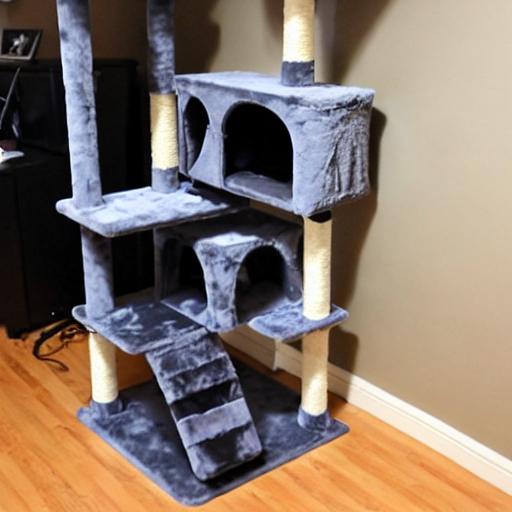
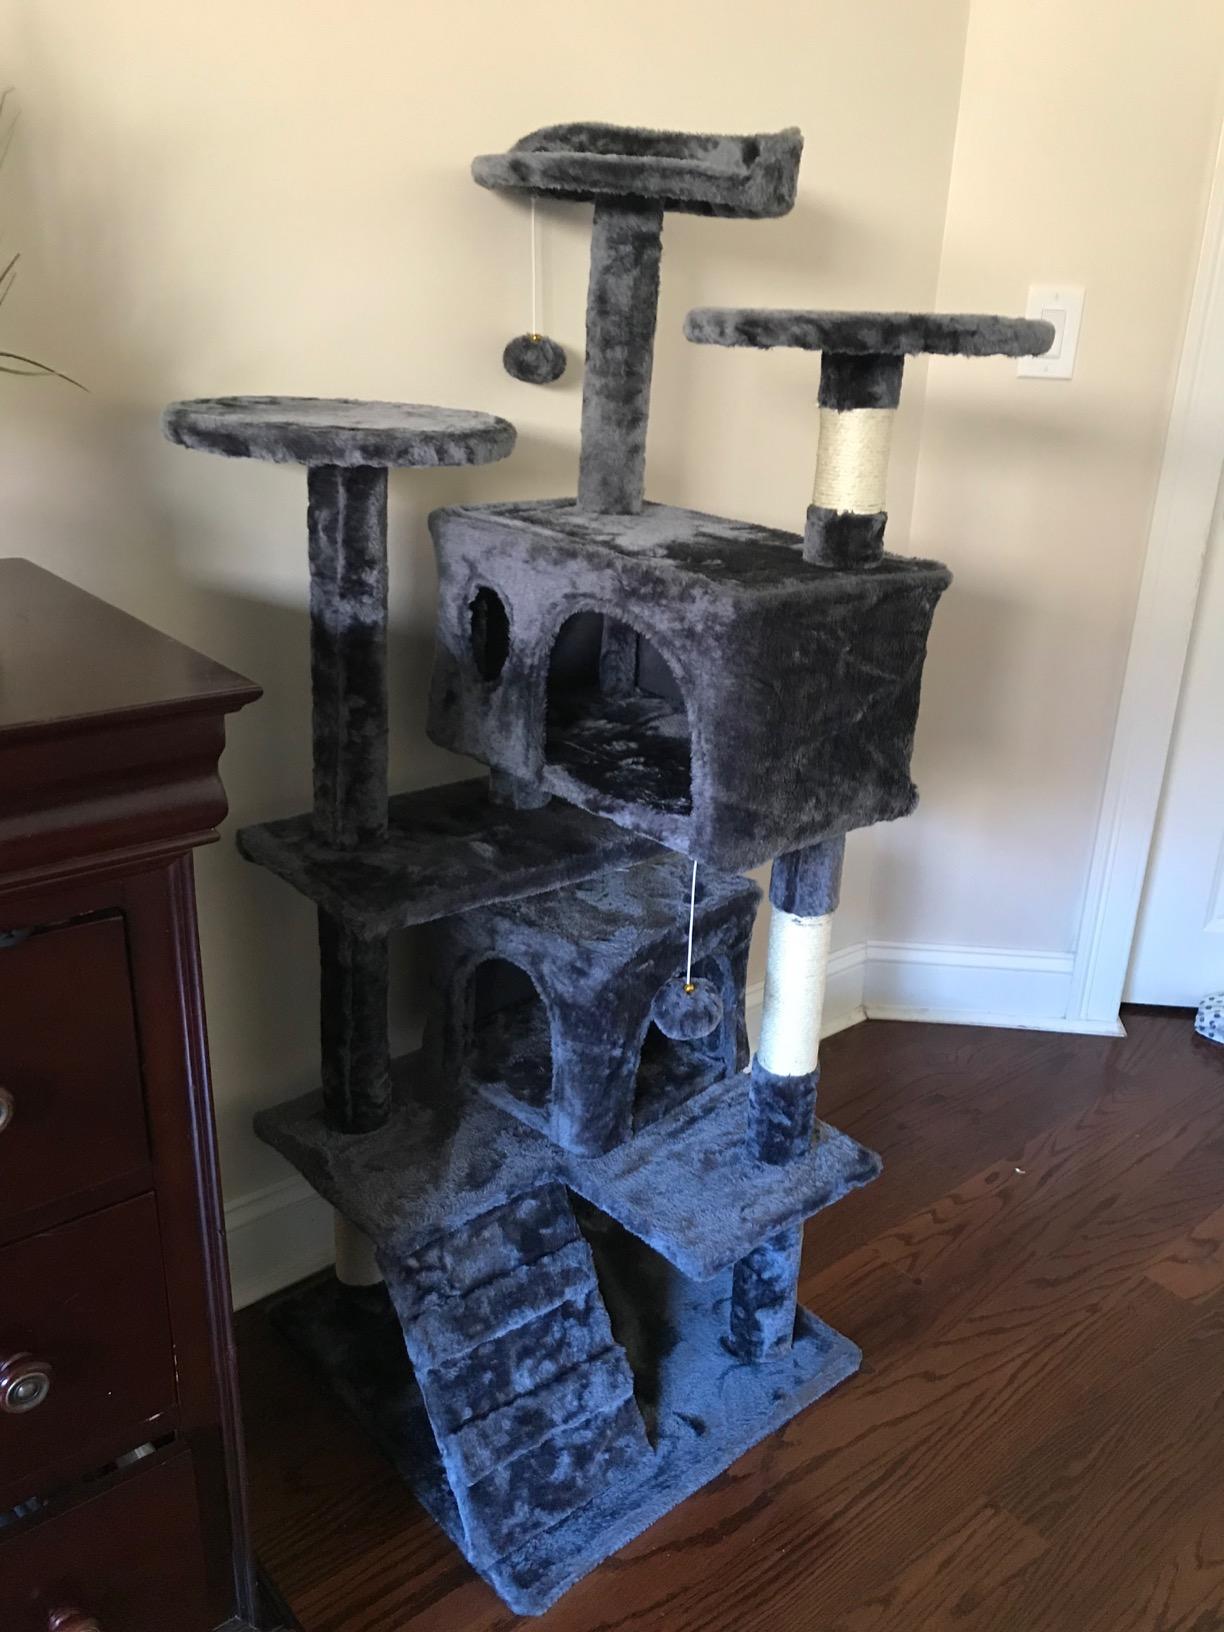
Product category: items_cat tree
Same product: no